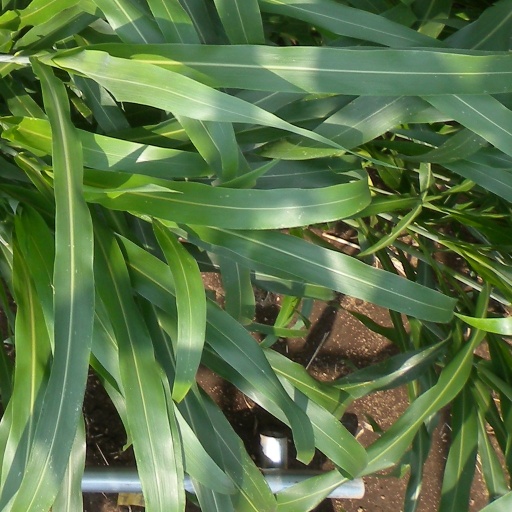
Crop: sorghum